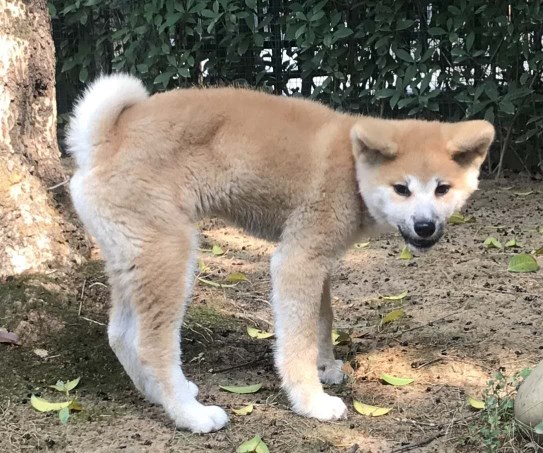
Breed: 1043-n000001-Shiba_Dog